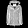
Label: Coat